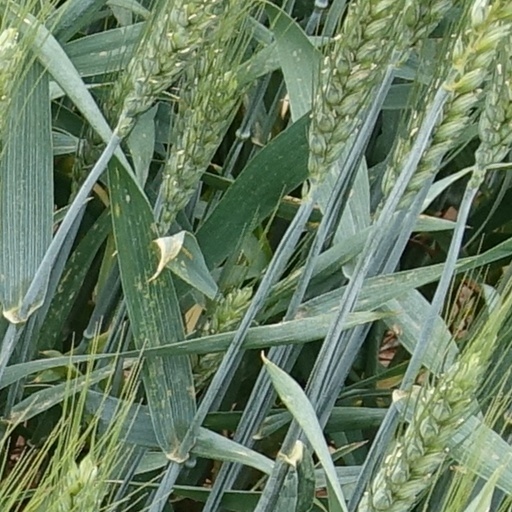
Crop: wheat